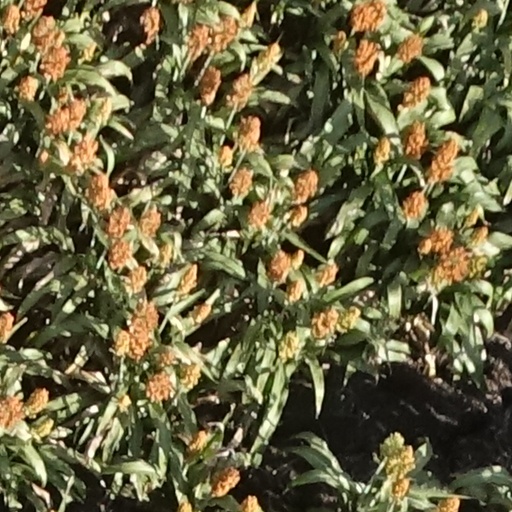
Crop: sorghum